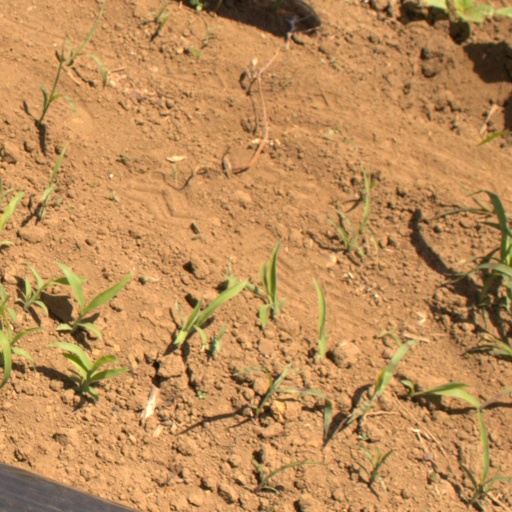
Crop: Jerusalem artichoke